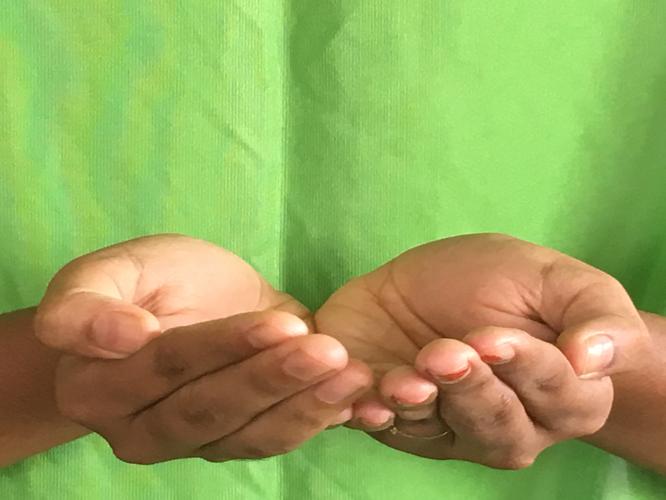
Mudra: Pushpaputa
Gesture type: double_hand